San Sebastian Church (Manila)

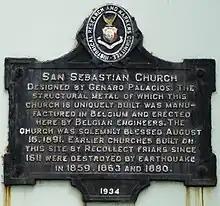
Church HRMC historical marker installed in 1934

In recent years, San Sebastian Church has encountered threats to its structural integrity. The steel structure has been beset by rust and corrosion due to sea breezes from nearby Manila Bay. State funding was accorded to the church through the National Historical Institute which undertook restoration in 1982. The Recollect community has likewise expended funds for the church's maintenance and restoration. In 1998, it was placed on the biennial watchlist of the 100 Most Endangered Sites by the World Monuments Fund, though it was not retained in the subsequent watchlists.